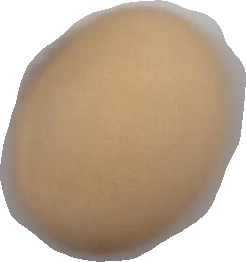
Variety: Anjasmoro